Betrayal from the East

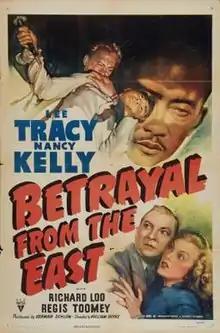
Film poster

Betrayal from the East is a 1945 American spy drama film starring Lee Tracy and Nancy Kelly. The film was directed by William A. Berke and based on the book "Betrayal from the East: The Inside Story of Japanese Spies in America" by Alan Hynd. The supporting cast features Richard Loo, Regis Toomey, Philip Ahn, Victor Sen Yung, Jason Robards Sr. and Drew Pearson.